Sarakiniko Beach

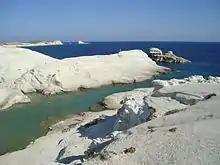
Sarakiniko

Sarakiniko is a beach on Milos Island, Greece, situated on the north shore of the island in the Aegean Sea. Waves driven by north winds shape the greyish-white volcanic rock into amazing shapes, and the area is often compared to a moonscape. The local people often refer to the scenic landscape of Sarakiniko as Lunar. The bone-white beach derives its unusual characteristics from the erosion of the volcanic rock by the wind and waves. Sarakiniko is one of the most photographed landscapes in the Aegean.